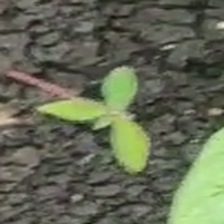
Weed species: Moti_dudhi(Euphorbia_geneculata_L)